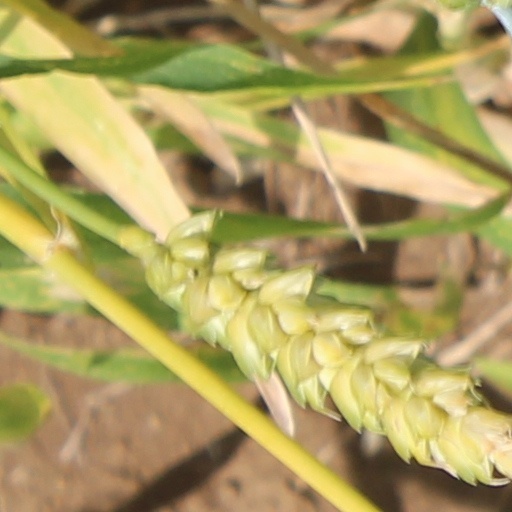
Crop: wheat